Aahana Kumra

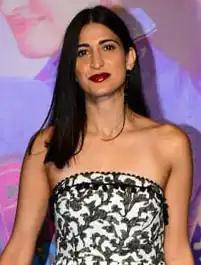
Kumra in 2022

Aahana S Kumra is an Indian actress. She is known for her television debut in Sony Entertainment Television's "Yudh" with Amitabh Bachchan and also for her lead role in the TV series "Agent Raghav - Crime Branch" with Sharad Kelkar, followed by leading roles in a number of feature films.